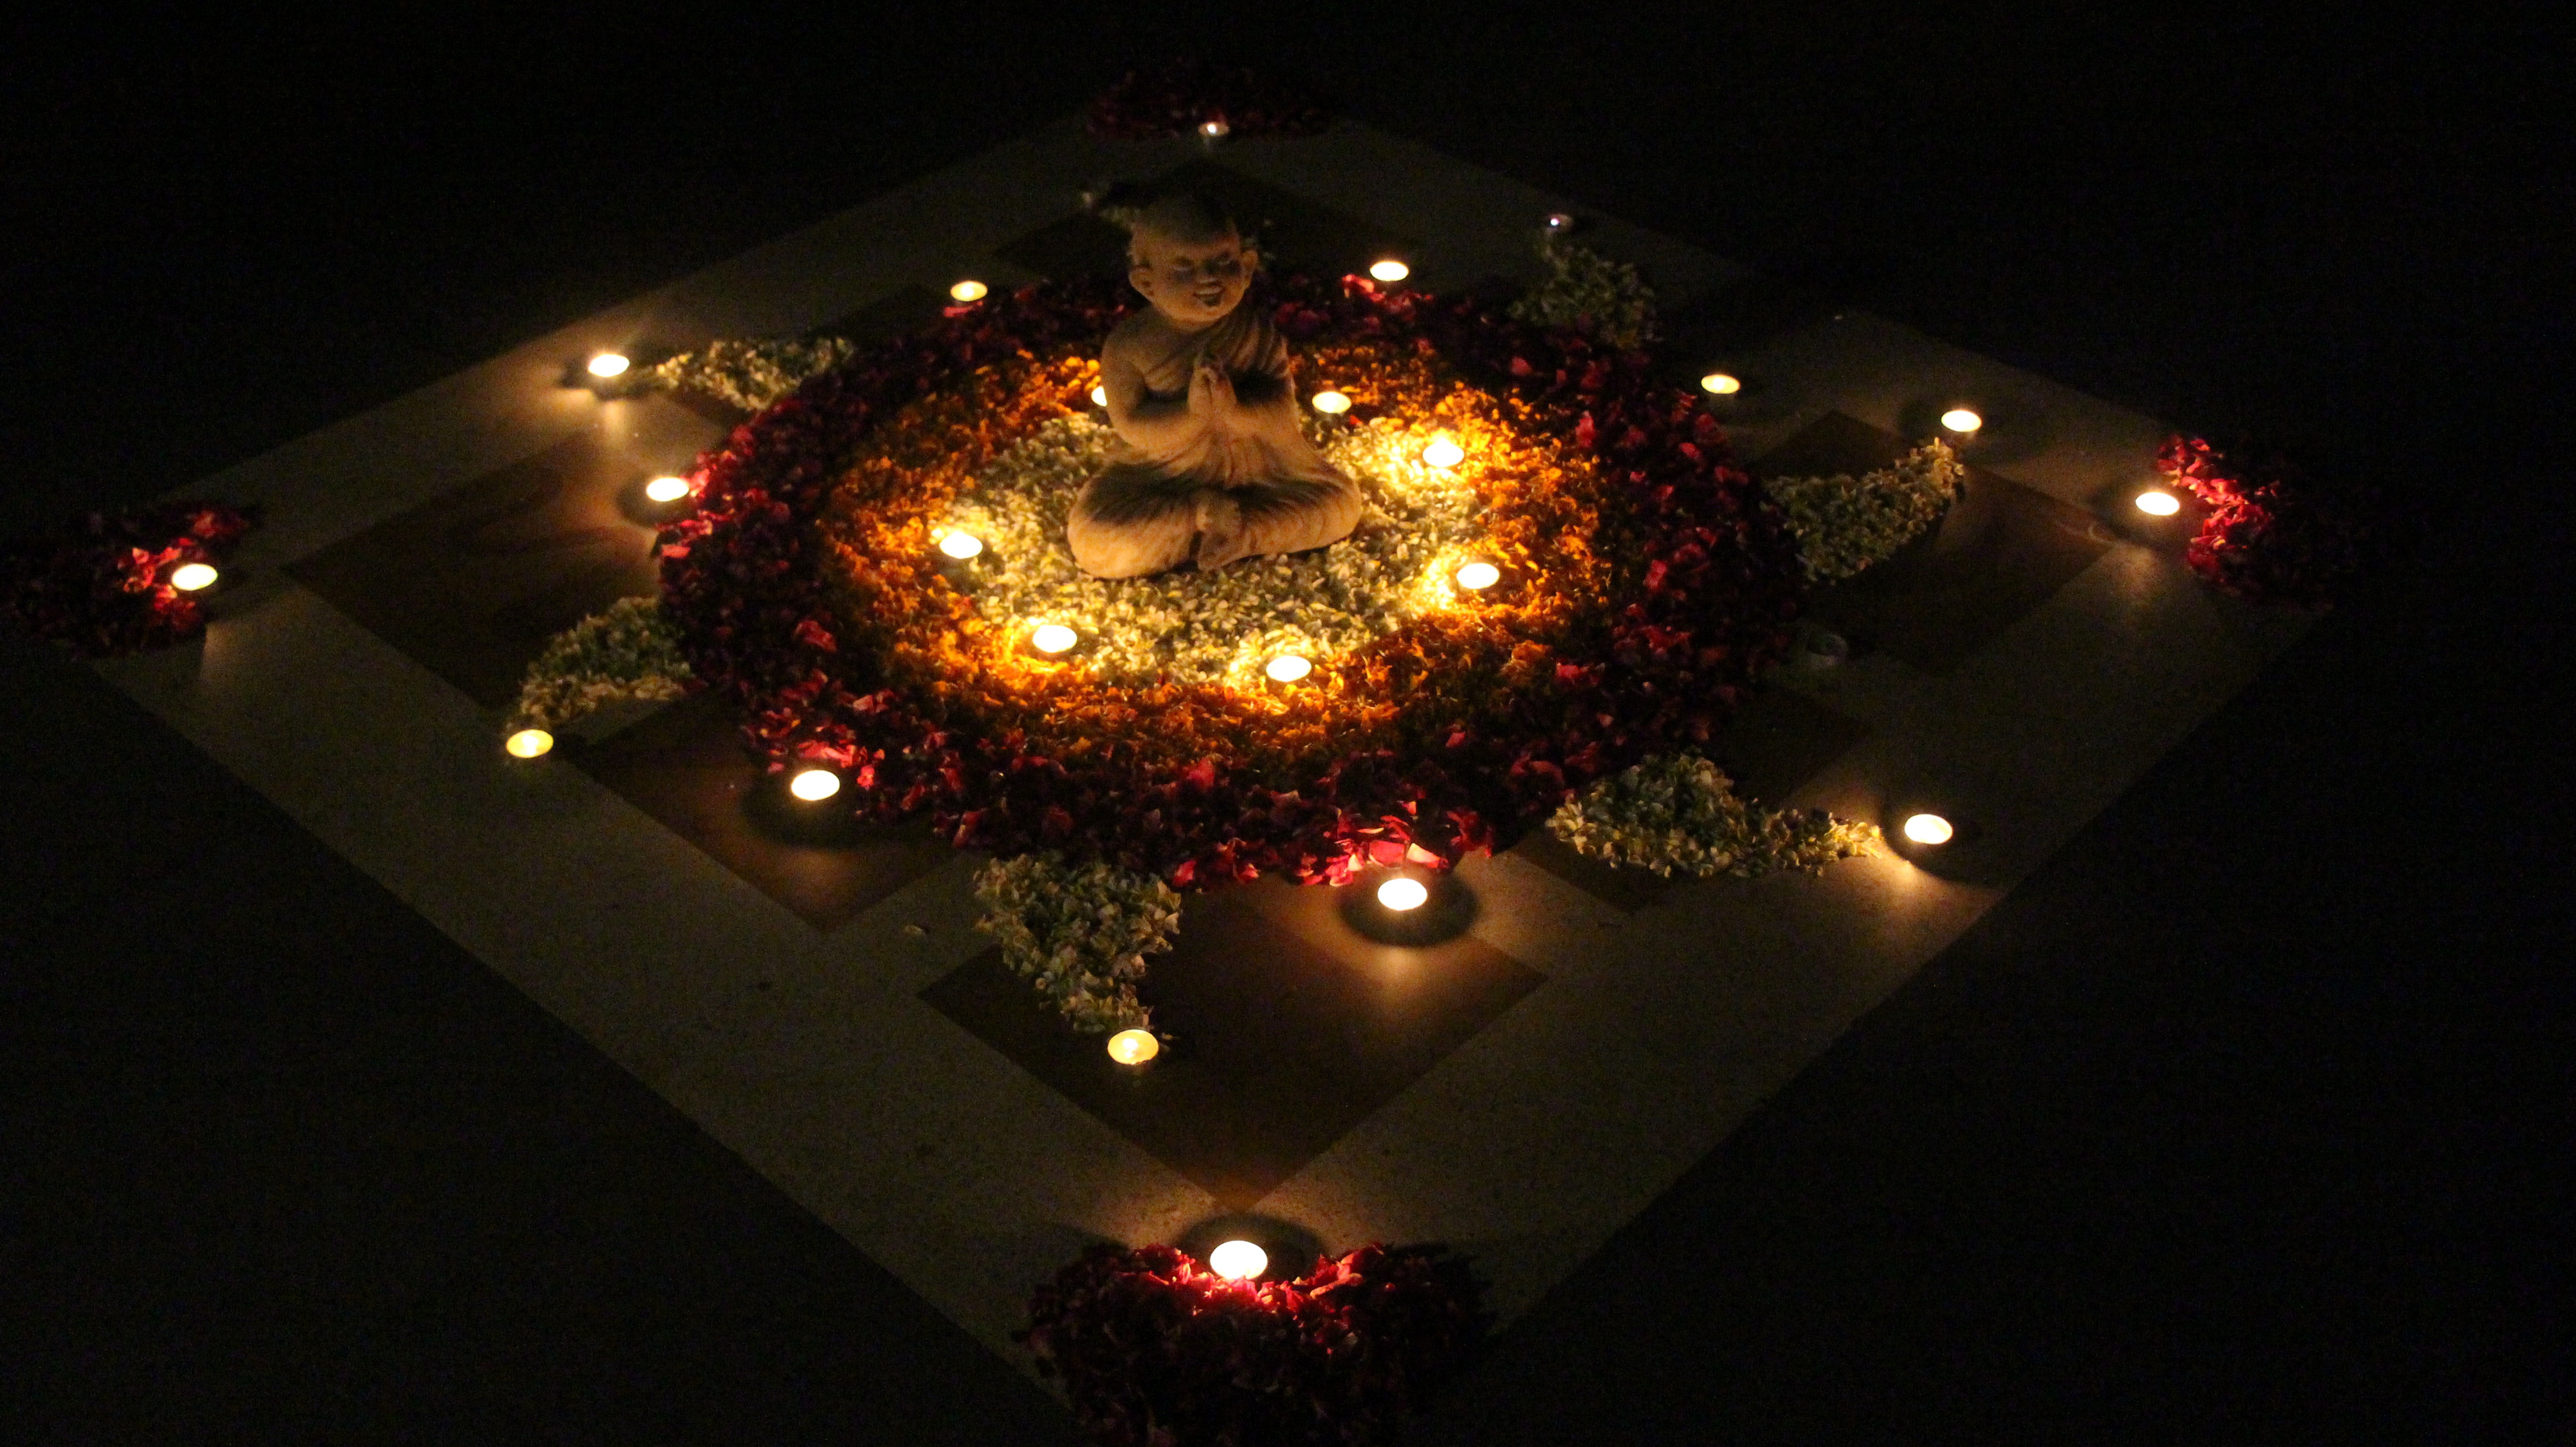
light, night, flower, pattern, natural, darkness, lamp, craft, candle, christmas, decor, circle, ethnic, christmas decoration, stones, art, design, motif, welcome, om, indian, traditional, folk, hobby, mandala, christmas lights, diya, rangoli